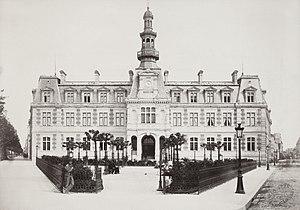
Le square Eugène-Thomas, anciennement square de la mairie du 12ᵉ, est le plus petit square municipal du 12ᵉ arrondissement de Paris
Le 12ᵉ arrondissement de Paris est l'un des vingt arrondissements de Paris, la capitale française.
La mairie du 12ᵉ arrondissement de Paris est le bâtiment qui héberge les services municipaux du 12ᵉ arrondissement de Paris, en France.